Jean Aitken Bell

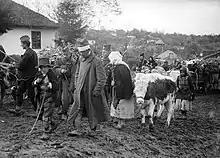
Serbian troops and refugees during the retreat to the Adriatic Sea coast 1915

She became married in Leslie, Fife on 16 March 1916, to John Carmichael, a chemist, who died in 1935. Bell died in 1957 in Cathcart, Glasgow.